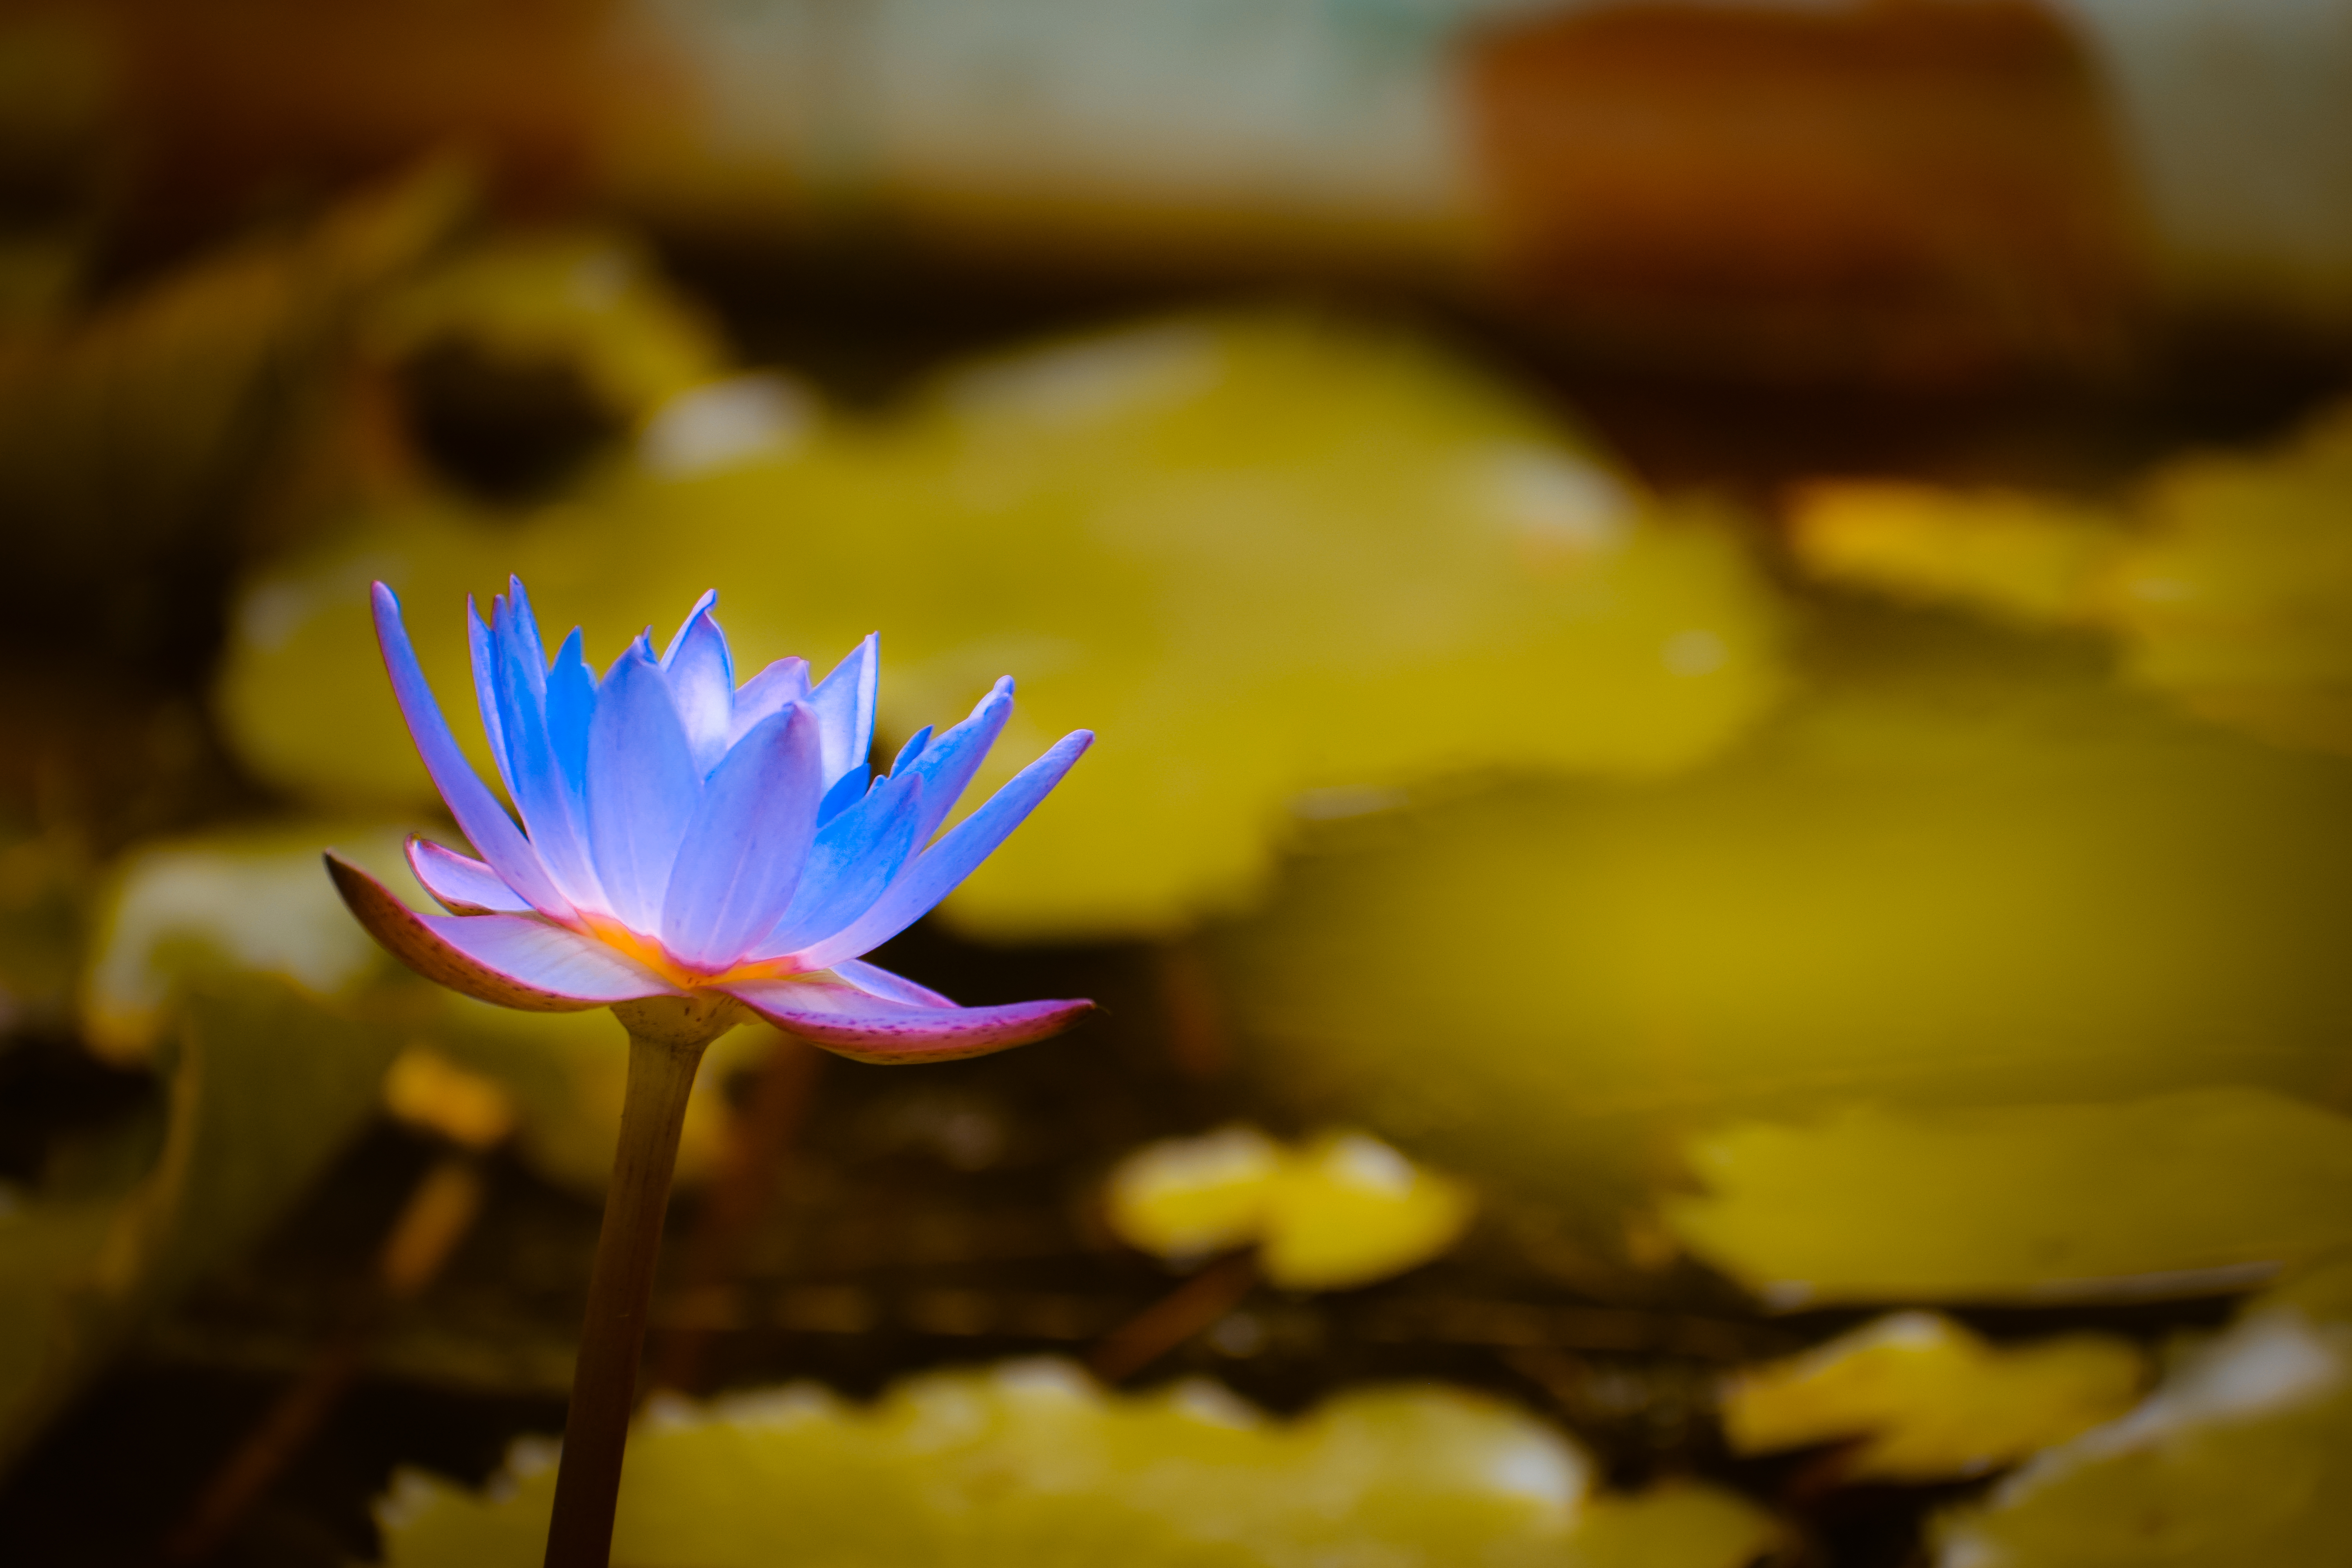
lotus, nature, flower, petal, aquatic plant, fragrant white water lily, sacred lotus, blue, yellow, plant, water lily, close up, lotus family, macro photography, botany, flowering plant, spring, sky, wildflower, photography, plant stem, reflection, pond, annual plant, proteales, pollen